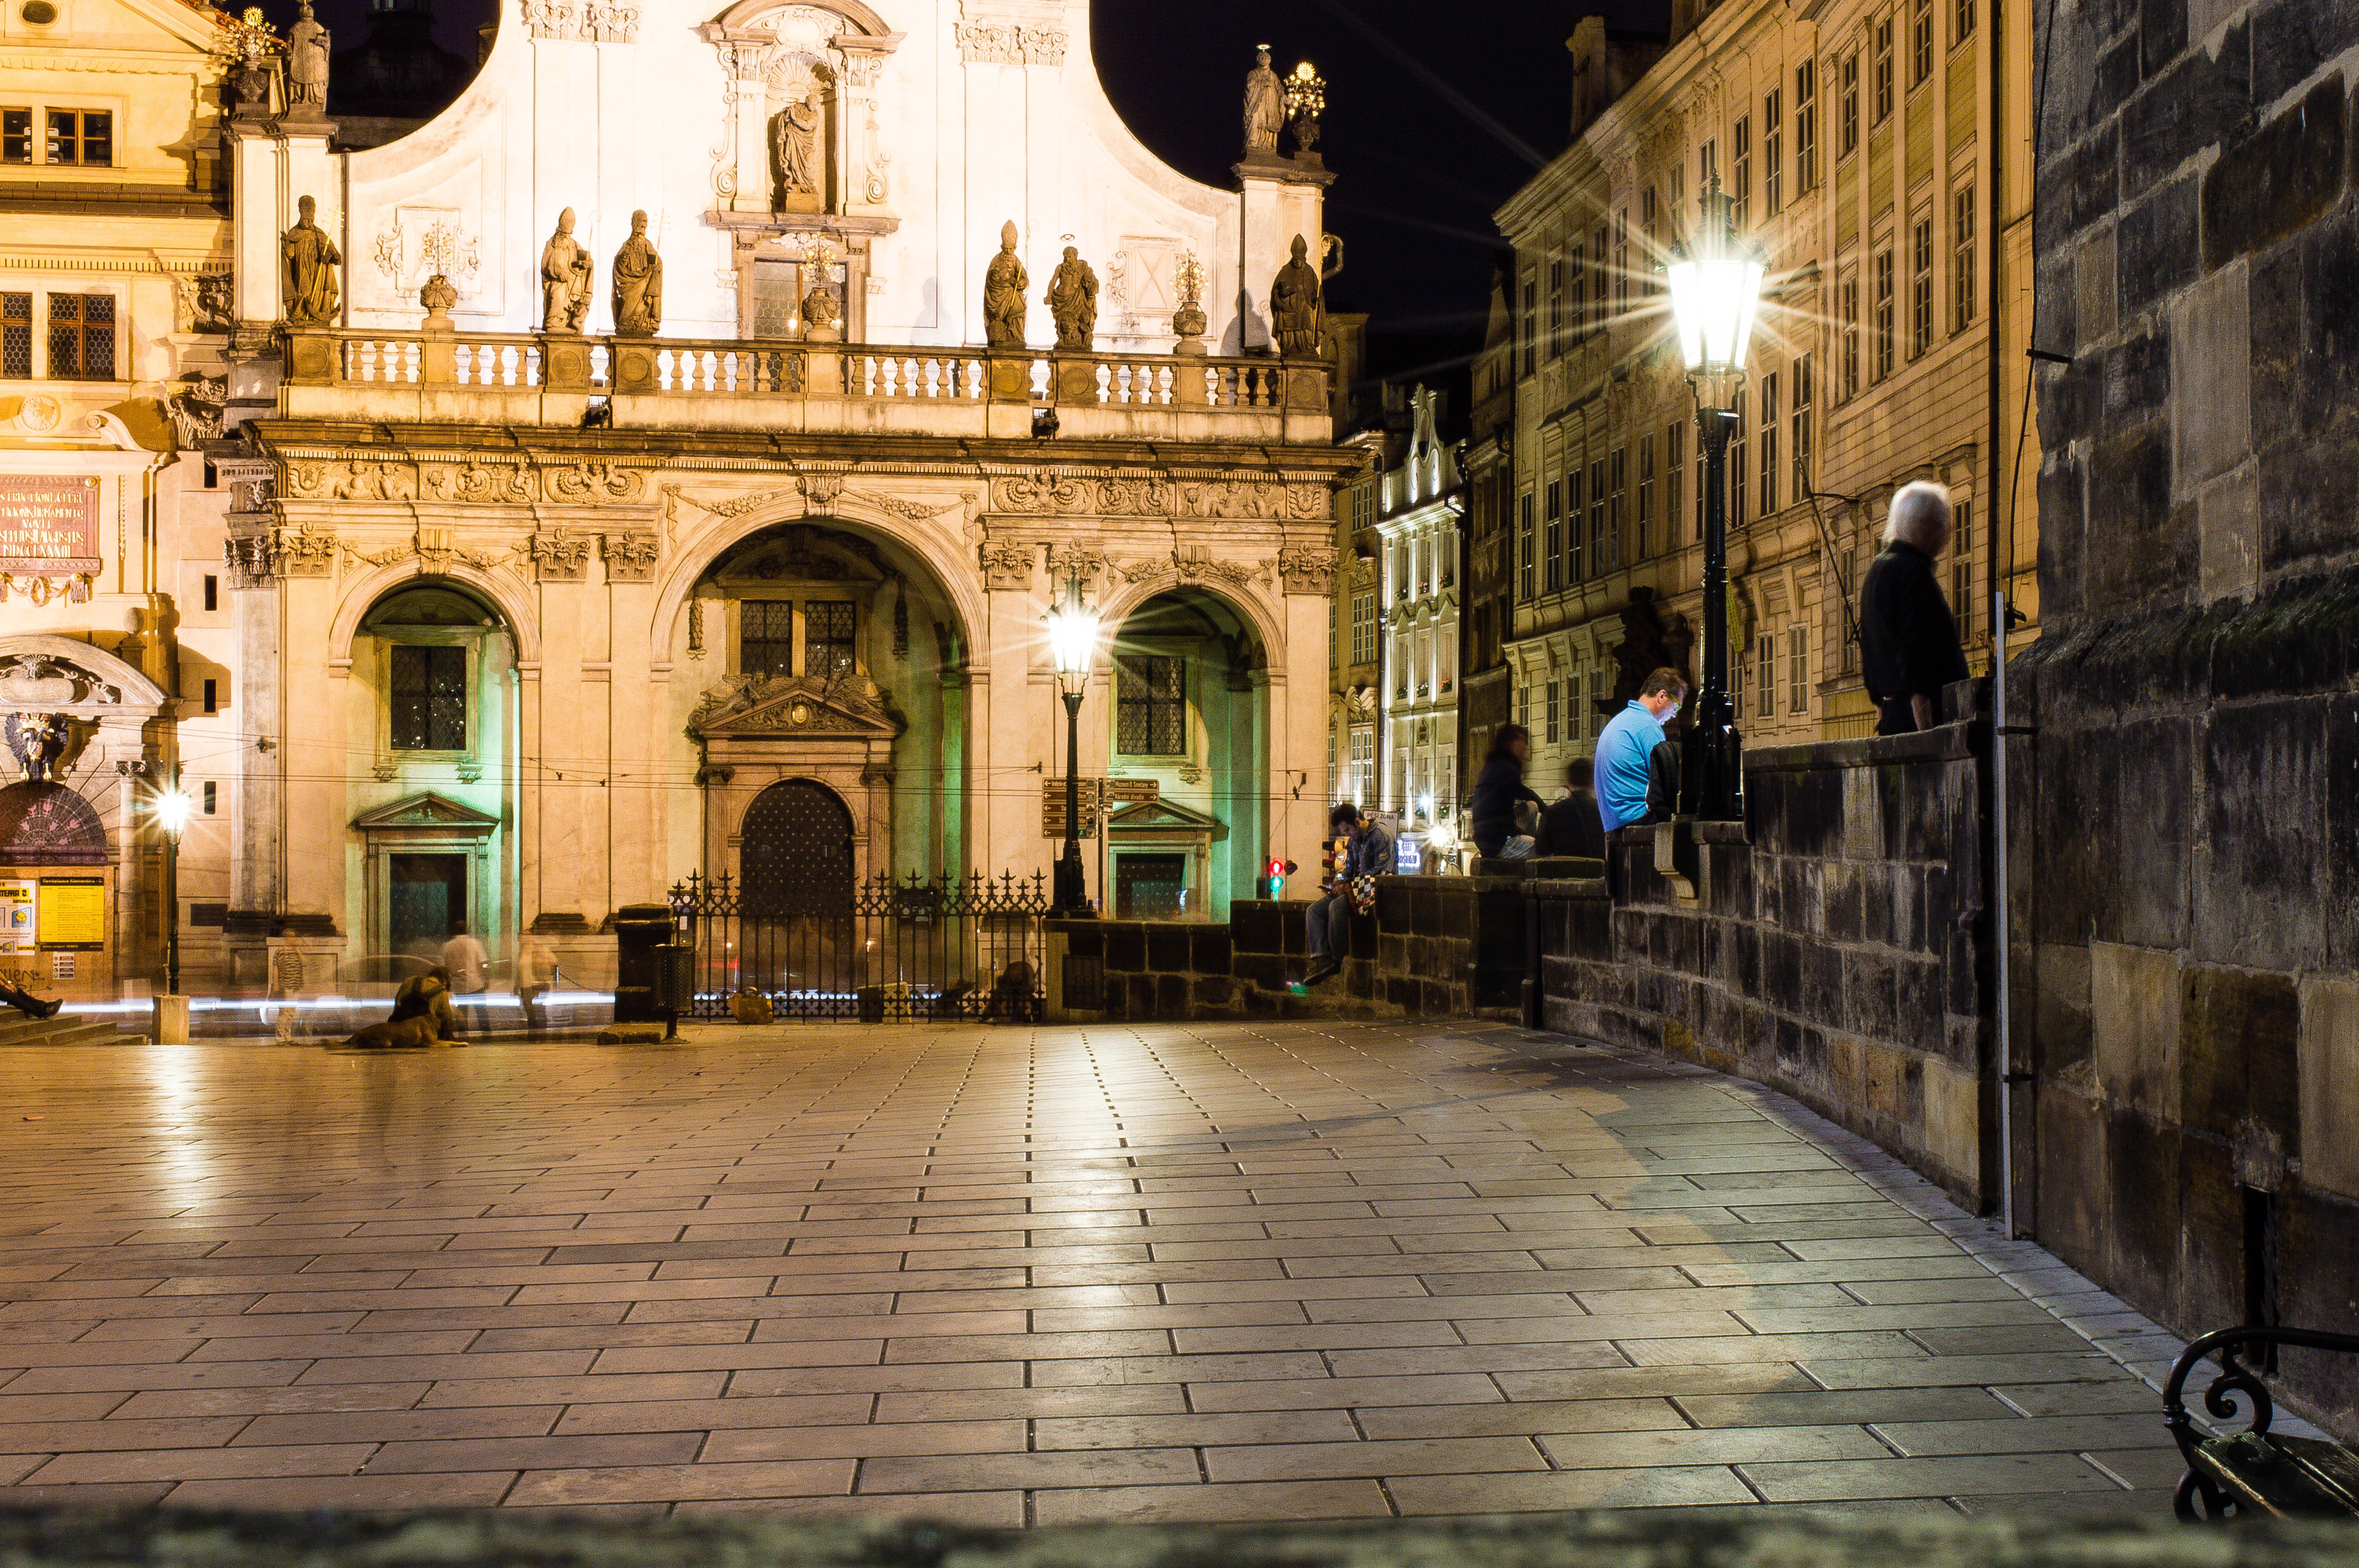
street, night, house, town, palace, city, cityscape, evening, plaza, church, cathedral, prague, place of worship, lights, history, town square, basilica, urban area, ancient history, charle's bridge, human settlement